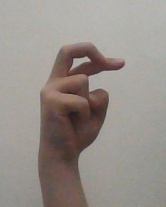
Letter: zay